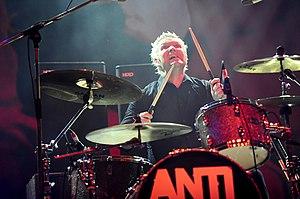
Anti-Flag est un groupe de punk américain, originaire de Pittsburgh, en Pennsylvanie. Anti-Flag est un groupe de plus en plus populaire aux États-Unis malgré sa position politique. Ce groupe est aussi très populaire en Europe, au Canada, et dans d'autres pays du monde.